Labor relations in China

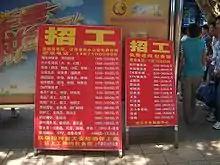
"Help wanted" ads in Wuhan

As the economy of the People's Republic of China has developed, issues of labor relations have evolved. Prior to the Chinese economic reform, Chinese citizens were only allowed to work where they originated from. Since 1978, when China began labor force reforms, the overwhelming majority of the labor force were either working at State owned enterprises or as farm workers in the rural countryside. However, over time China began to reform and by the late 90's many had moved from the countryside into the cities in hopes of higher paying jobs and more opportunities. The only connection between the countryside and the city soon became that there was a huge floating population connecting them. Independent unions are illegal in China with only the All-China Federation of Trade Unions (ACFTU) permitted by the Chinese state and the Chinese Communist Party to operate. China has been the largest exporter of goods in the world since 2009. Not only that, in 2013 China became the largest trading nation in the world. As China moved away from their planned economy and more towards a market economy the government has brought on many reforms. The aim of this shift in economies was to match the international standards set by the World Trade Organization and other economic entities. The ACFTU that was established to protect the interests of national and local trade unions failed to represent the workers, leading to the 2010 crackdowns. However, these strikes were centered around foreign companies.